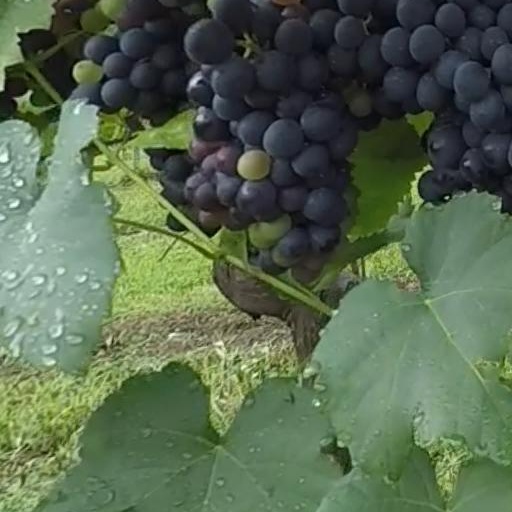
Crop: grape